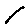
Label: 1